Lads Society

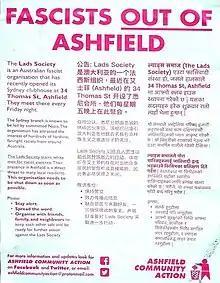
Ashfield Community Action group antifascist poster protesting the presence of the Lads Society in Ashfield

In 2017, members of the United Patriots Front, Blair Cottrell, Neil Erikson, Chris Shortis and former UPF lieutenant Thomas Sewell, along with Nathaniel Anderson and Jacob Hersant, members of the neo-Nazi Antipodean Resistance, were involved in the creation of the Lads Society, a private far-right men-only club, with a base in Melbourne.